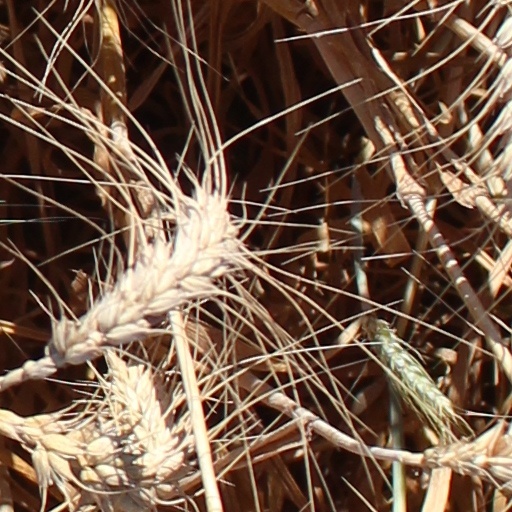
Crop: wheat